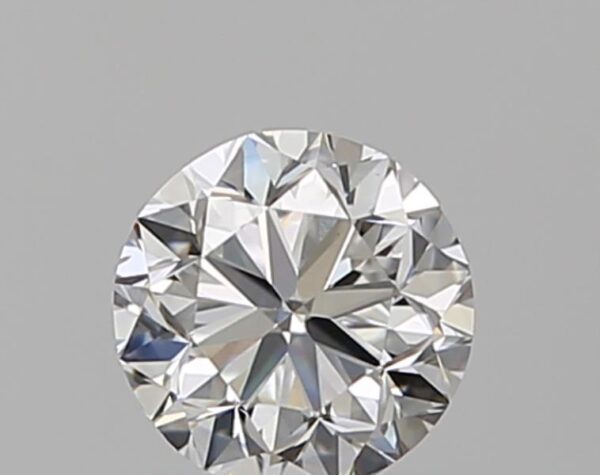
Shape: round
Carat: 0.5
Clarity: VS2
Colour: F
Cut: GD
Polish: EX
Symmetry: VG
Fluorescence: N
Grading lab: GIA
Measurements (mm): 4.81 x 4.87 x 3.2